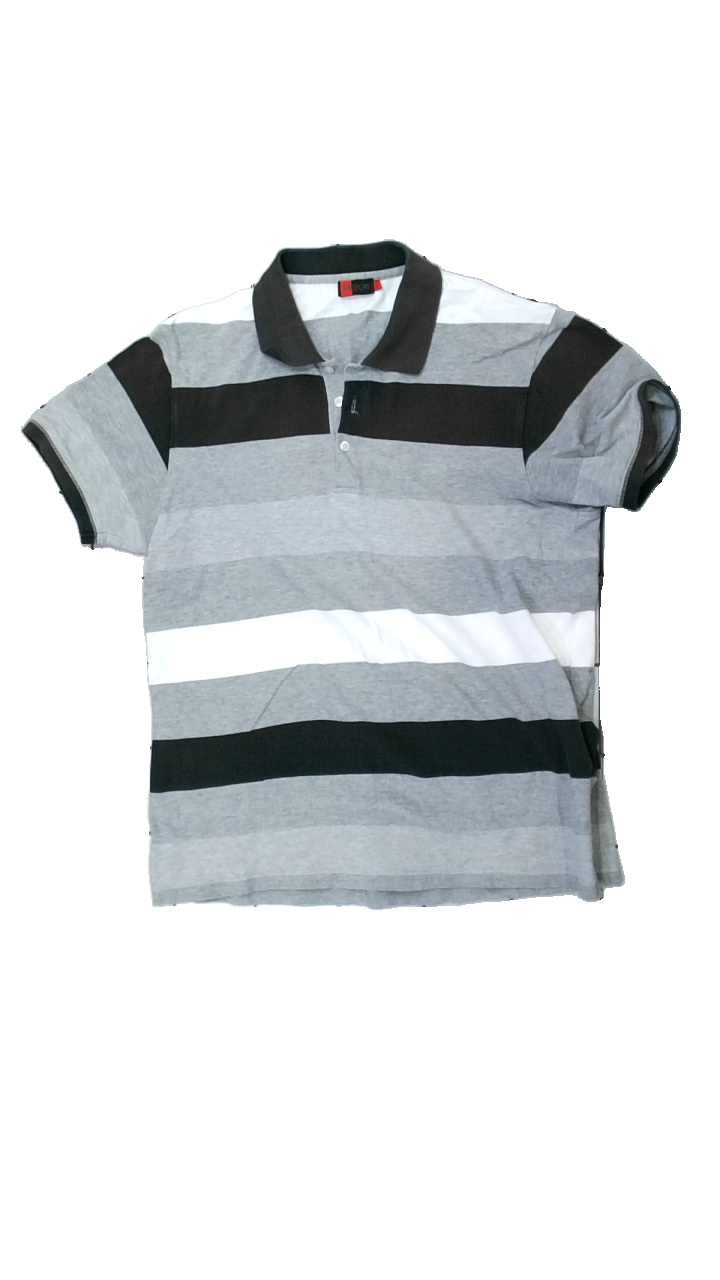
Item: T-shirt (Men)
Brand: Gs Sports
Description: Striped t-shirt with collar
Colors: Grey, Black, White
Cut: Regular
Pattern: Striped
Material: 100% Cotton
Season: All
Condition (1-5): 3
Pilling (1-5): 5
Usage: Recycle
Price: <50